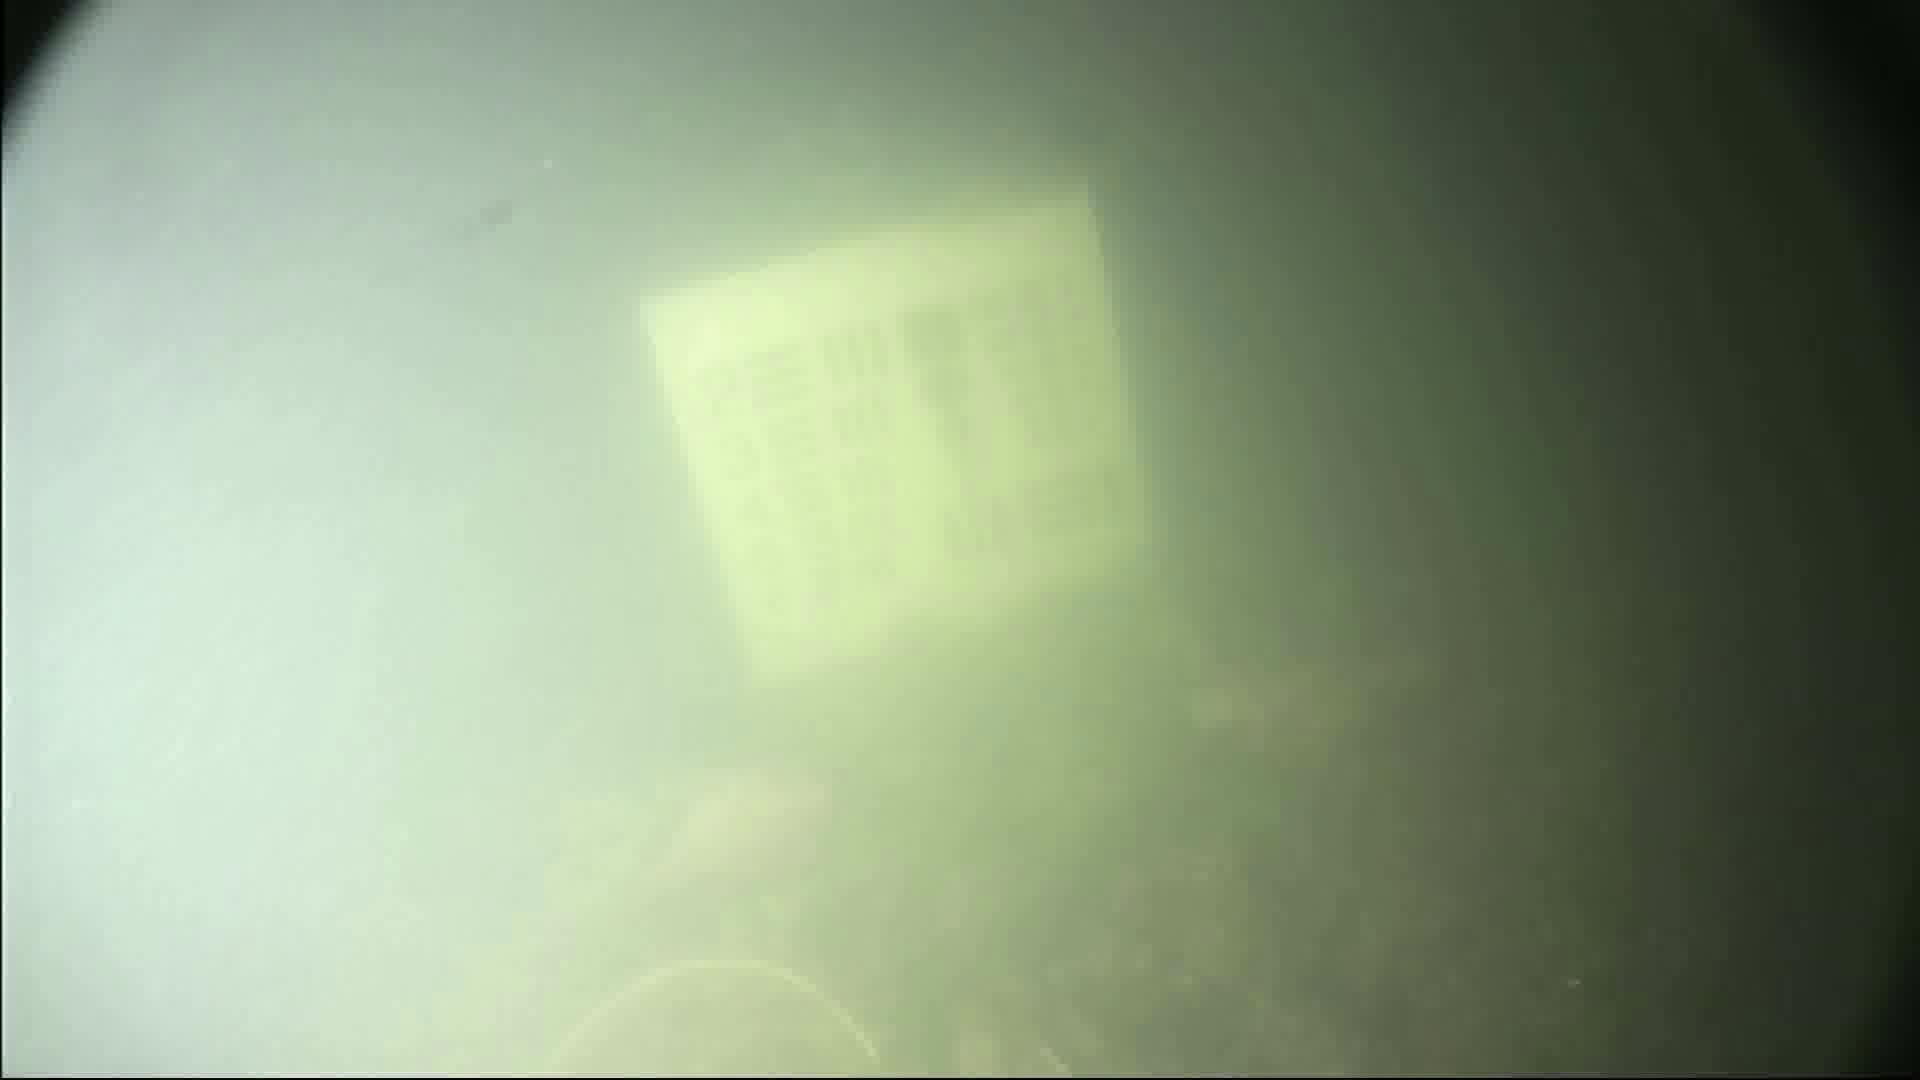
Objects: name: fish